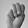
ASL letter: M